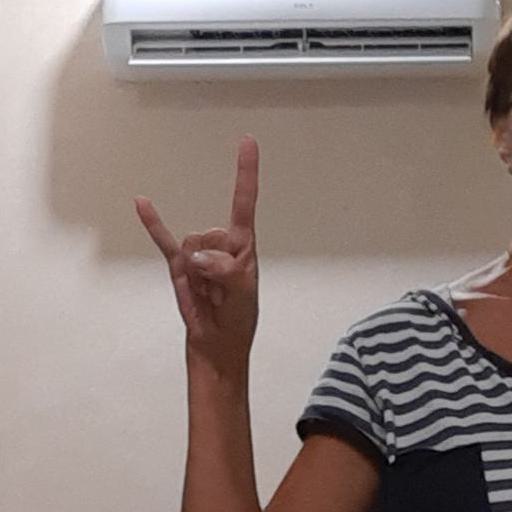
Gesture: rock